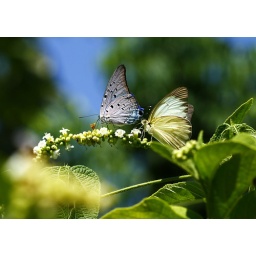
Petit train de papillons sur un varronia. Guyane. Small train of butterflies eating varronia flowers in French Guiana.